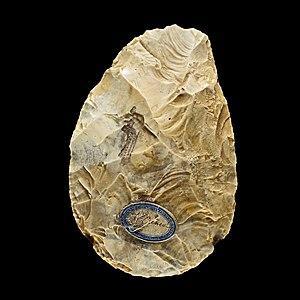
L’Âge de la pierre, ou Âge de pierre, est la période de la Préhistoire durant laquelle les humains ont fabriqué et utilisé des outils et des armes en pierre, avant l'usage prépondérant des métaux.
La technologie est l'étude des outils et des techniques. Le terme désigne les observations sur l'état de l'art aux diverses périodes historiques, en matière d'outils et de savoir-faire. Il comprend l'art, l'artisanat, les métiers, les sciences appliquées et éventuellement les connaissances.
Le Paléolithique est la première et la plus longue période de la Préhistoire, presque contemporaine du Pléistocène, durant laquelle les humains sont tous des chasseurs-cueilleurs. Les humains du Paléolithique sont la plupart du temps nomades, se déplaçant au gré des saisons en fonction des ressources alimentaires disponibles, qu'elles soient végétales ou animales. La densité de population est très faible, en particulier pendant les périodes glaciaires, caractérisées par un climat plus sec.
Amiens est une commune française, préfecture du département de la Somme en région Hauts-de-France.
Le terme Acheuléen — prononcé /aʃøleɛ̃/ et non /akøleɛ̃/ — désigne une industrie lithique de mode 2 caractéristique du Paléolithique inférieur. Elle apparait pour la première fois en Afrique de l'Est il y a 1,76 million d'années, et disparaît complètement du paysage archéologique il y a seulement 150 000 ans, tandis que les industries lithiques de mode 3 qui lui succèdent émergent en Afrique à partir de 500 000 ans avant le présent, et en Inde vers 385 000 ans AP environ.